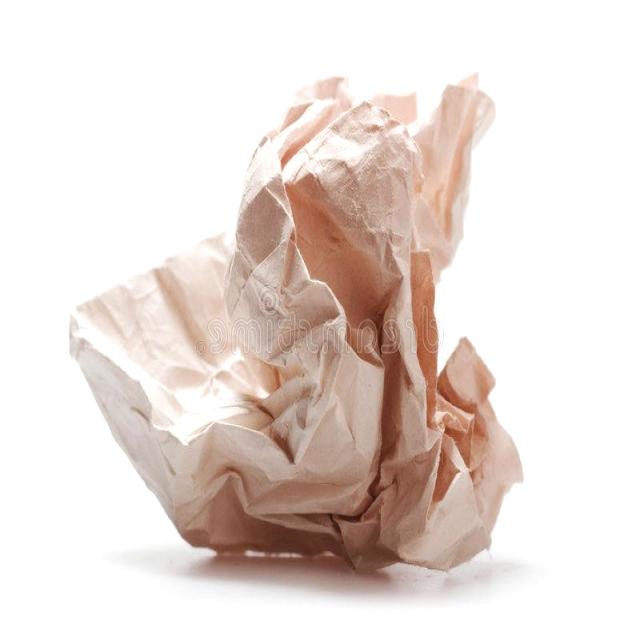
Label: tissues